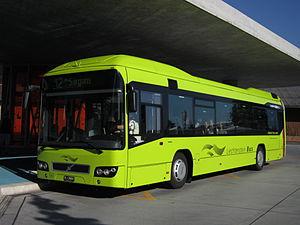
Un autobus Volvo 7700 Hybride à la gare de Schaan (FL) sur la ligne 12.
Le Volvo 7700 est un modèle d'autobus construit en Pologne de 2004 à 2011. Depuis, il est remplacé au catalogue par le Volvo 7900. La carrosserie de ce bus est réalisée en Pologne par Volvo. Il remplace le Volvo 7000 produit jusqu'en 2004.
Liechtenstein Bus est le réseau de transport en commun desservant la principauté du Liechtenstein, État situé entre la Suisse et l'Autriche, dont certaines lignes du réseau sont transfrontaliers en direction de ces deux pays.